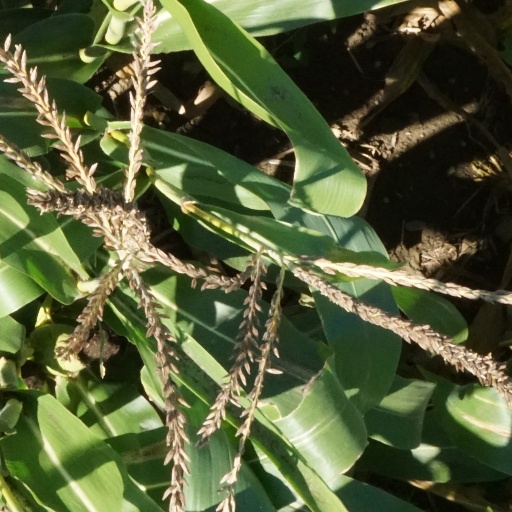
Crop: maize; corn